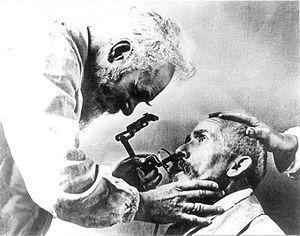
Gustav Killian était un laryngologiste allemand. Il a fait des avancées révolutionnaires dans le diagnostic et le traitement des infections des voies intra-laryngalles, en particulier dans le diagnostic et l'élimination des corps étrangers dans les bronches, par le biais de la bronchoscopie.